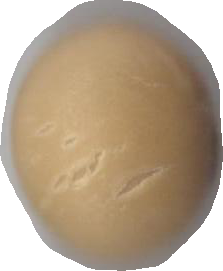
Variety: Dega